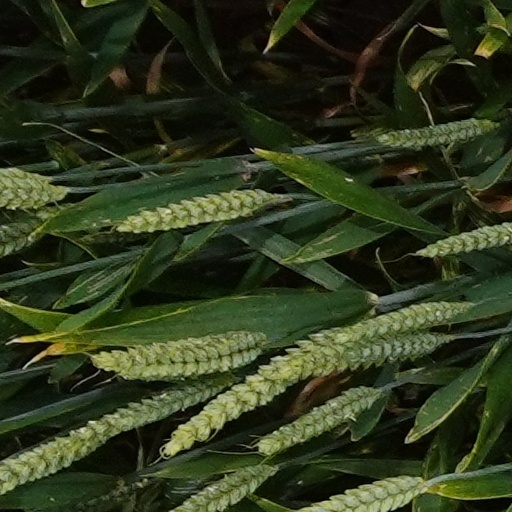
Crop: wheat